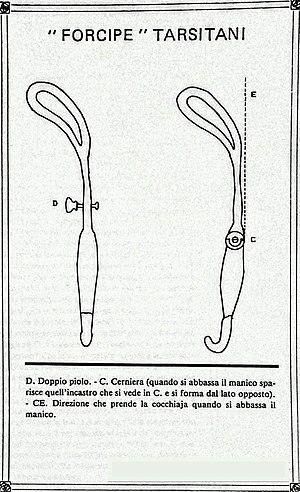
Domenico Tarsitani, né le 18 août 1817 à Cittanova et mort le 9 mars 1873 à Torre del Greco, est un gynécologue et obstétricien italien. Il révolutionne la gynécologie italienne et plus généralement le monde académique de l'accouchement avec la création du Forceps Tarsitani en 1844 et la fondation de la première école de gynécologie d'Italie.